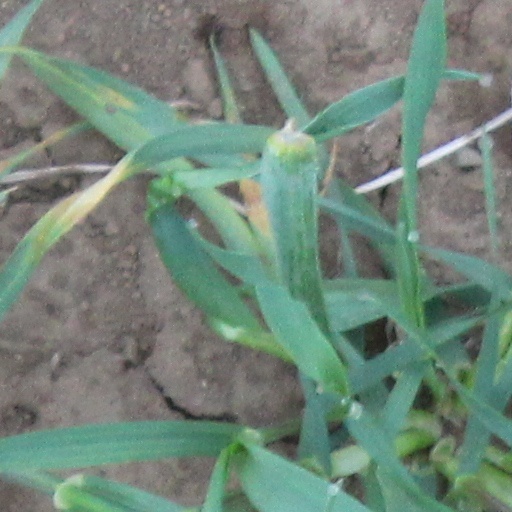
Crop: wheat